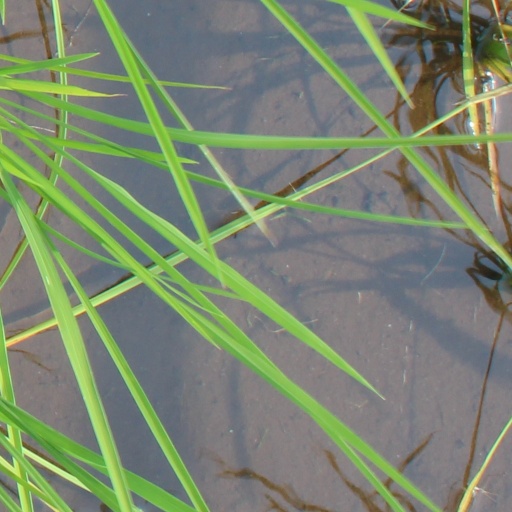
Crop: rice